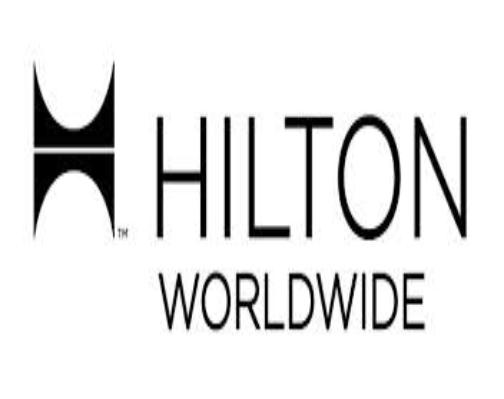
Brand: Hilton Worldwide-3
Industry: Others